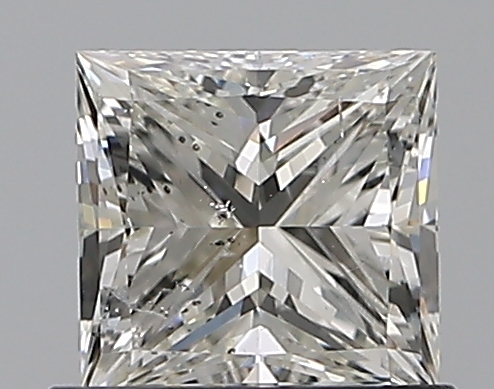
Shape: princess
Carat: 0.8
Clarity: SI2
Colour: J
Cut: EX
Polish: EX
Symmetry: EX
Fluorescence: N
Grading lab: GIA
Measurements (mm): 5.15 x 5.04 x 3.66